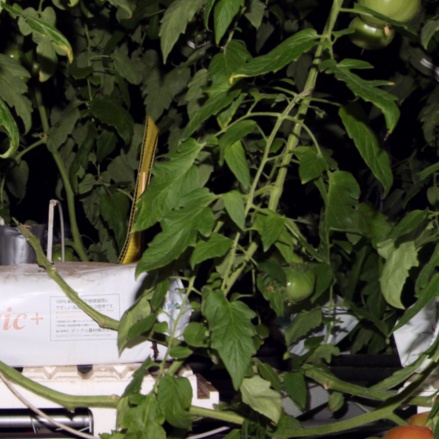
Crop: tomato